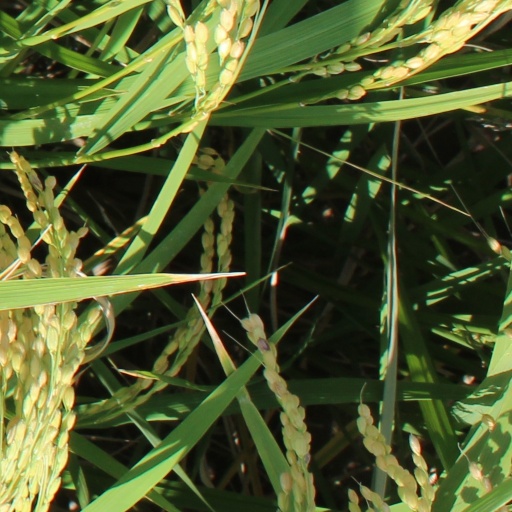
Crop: rice